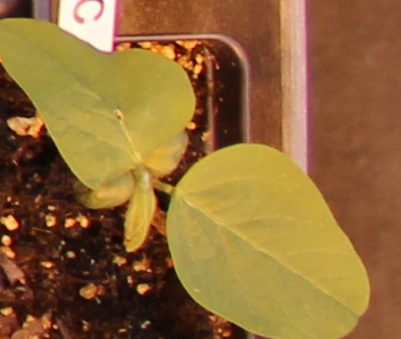
Label: Soybean